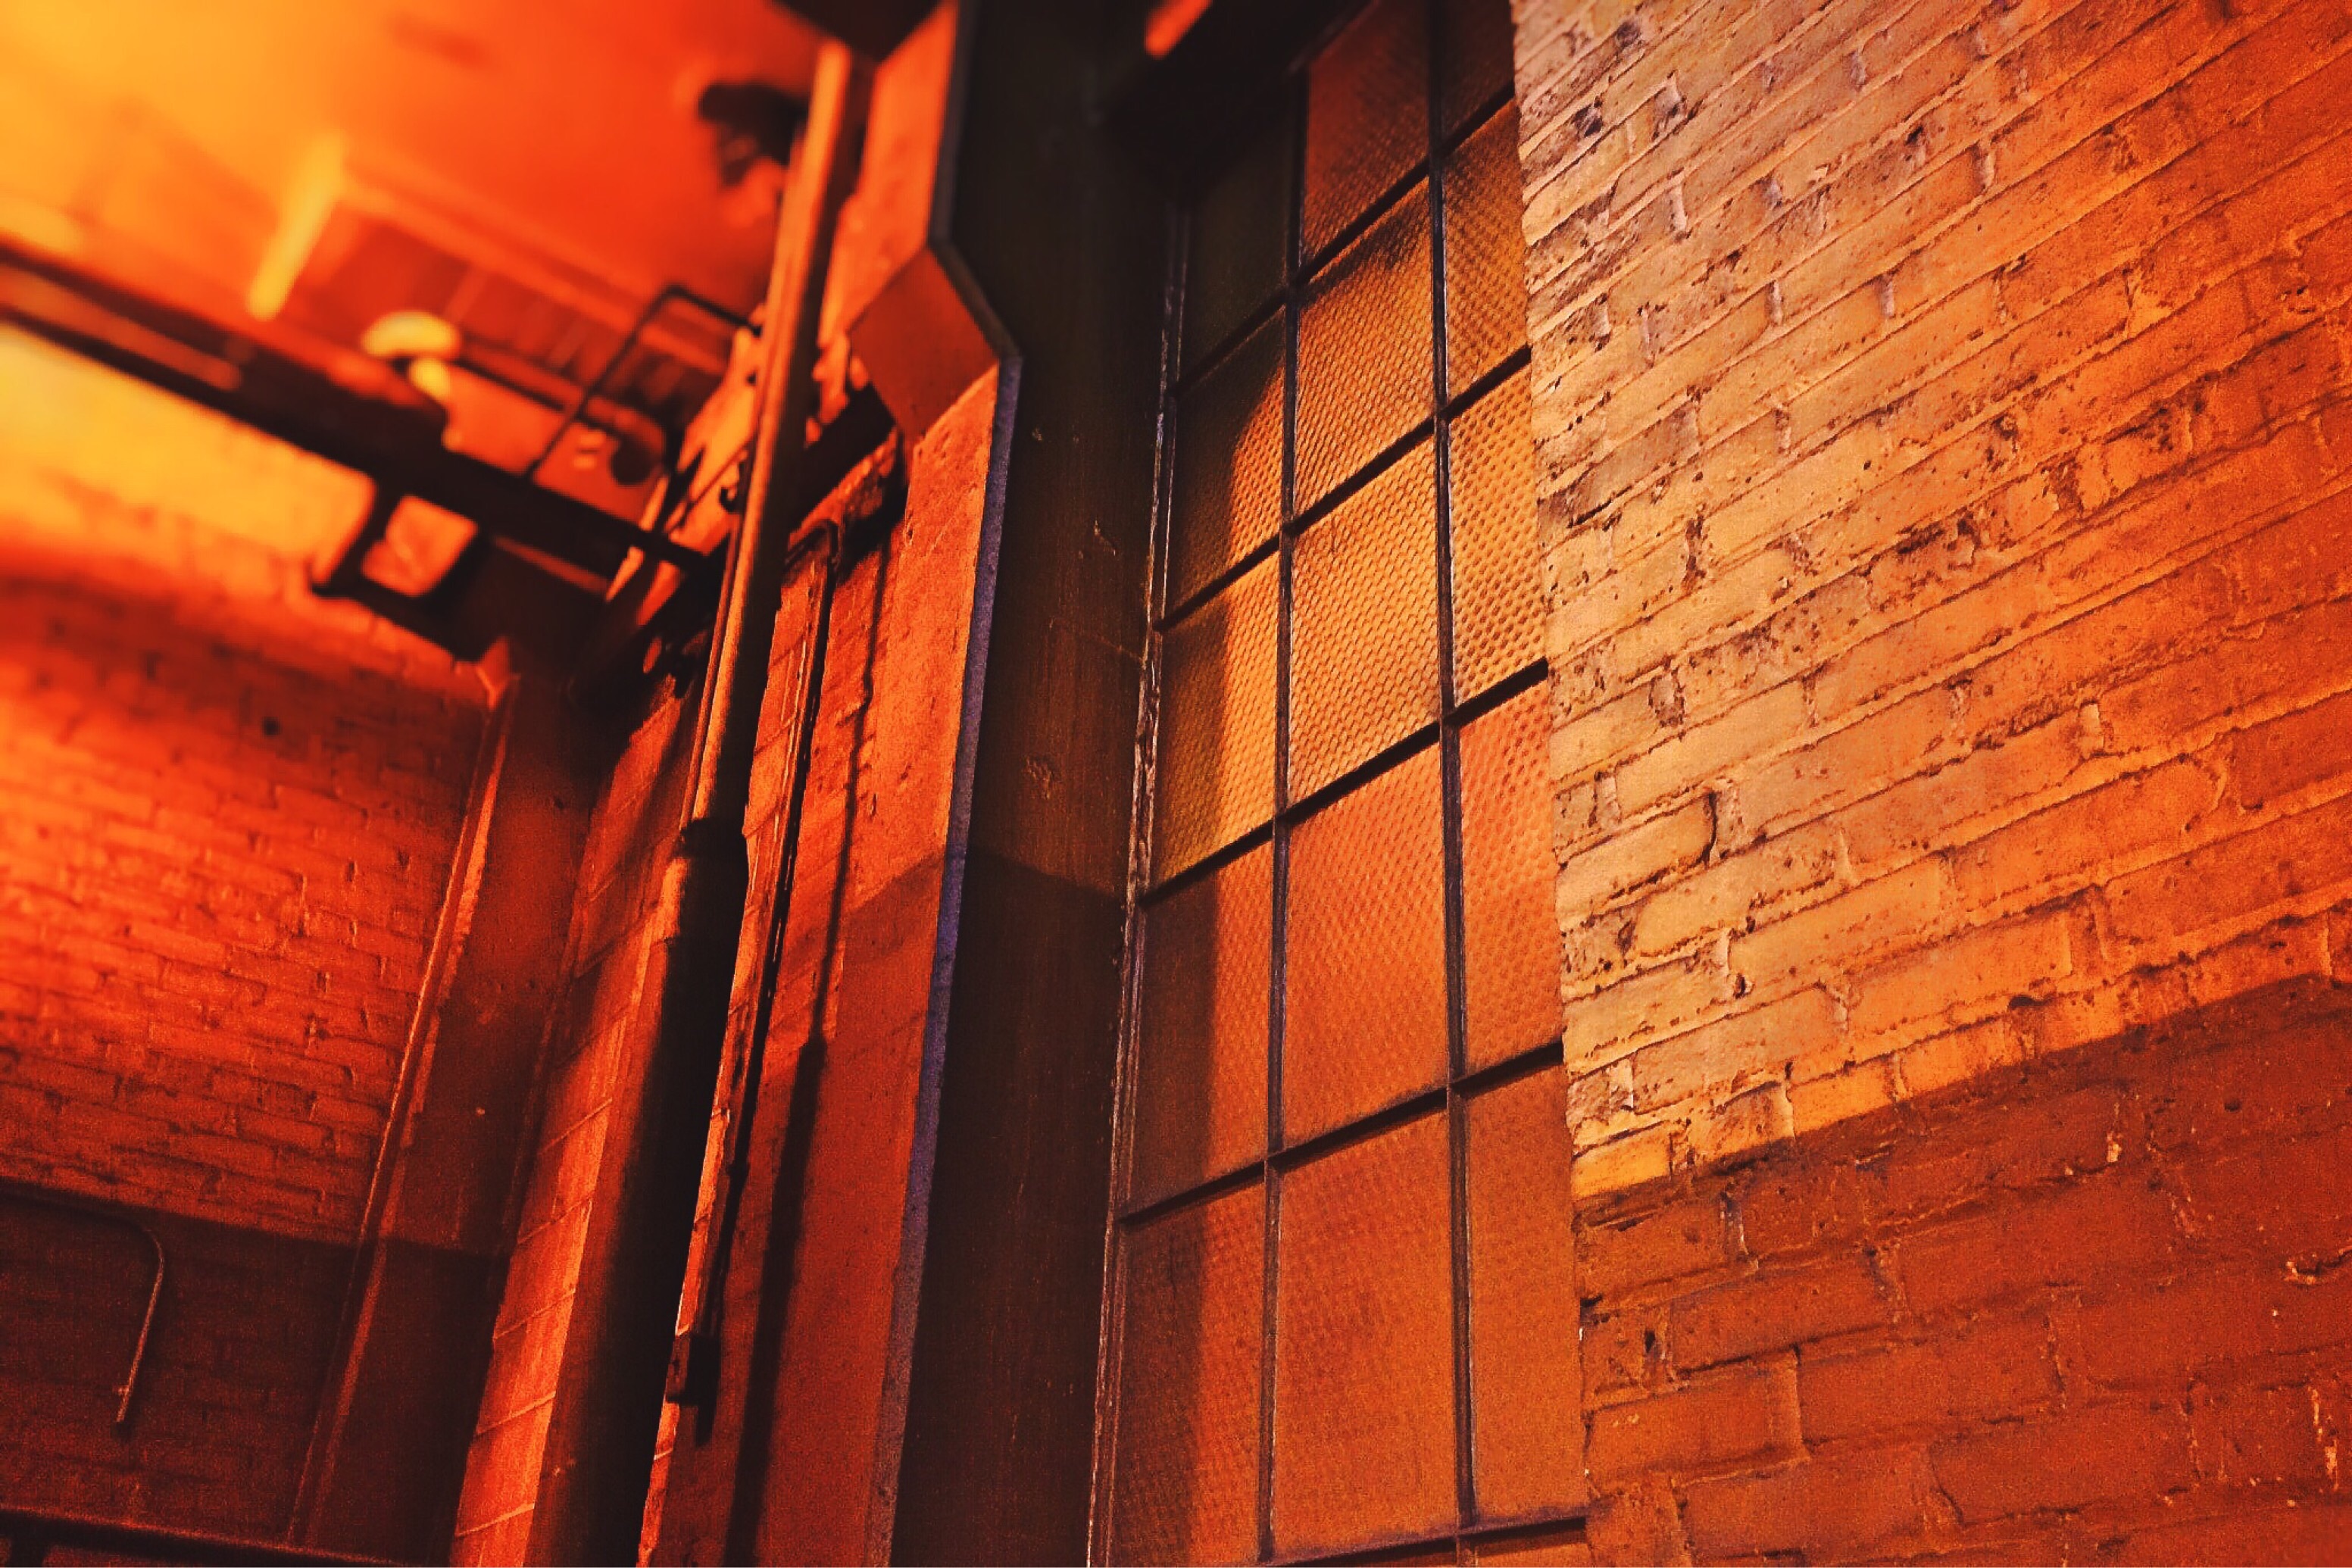
light, architecture, wood, night, window, building, alley, city, wall, red, color, industrial, factory, darkness, industry, brick, lighting